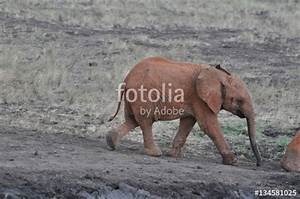
Label: elefante